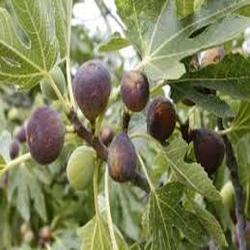
Label: Fig